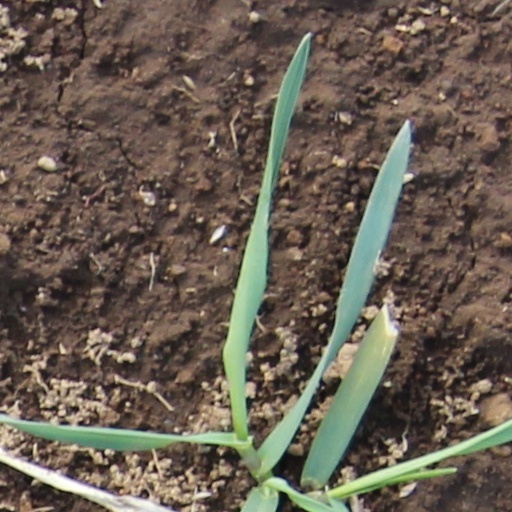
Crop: wheat